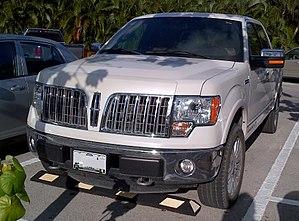
Ma photo d'un Lincoln Mark LT, à Cancun, Quintana Roo, Méxique.